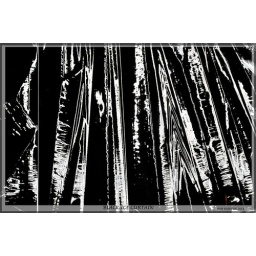
ice paterns left in a black plastic bucket